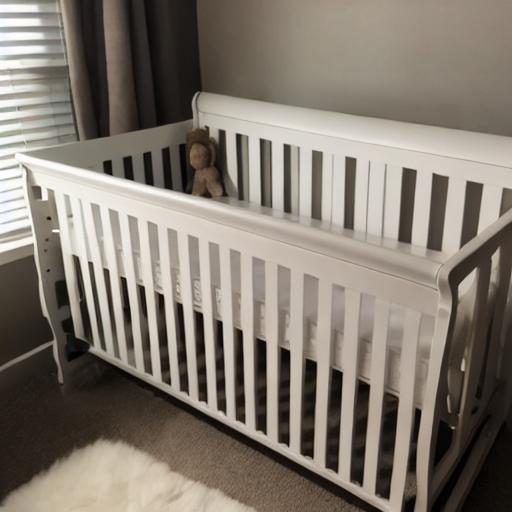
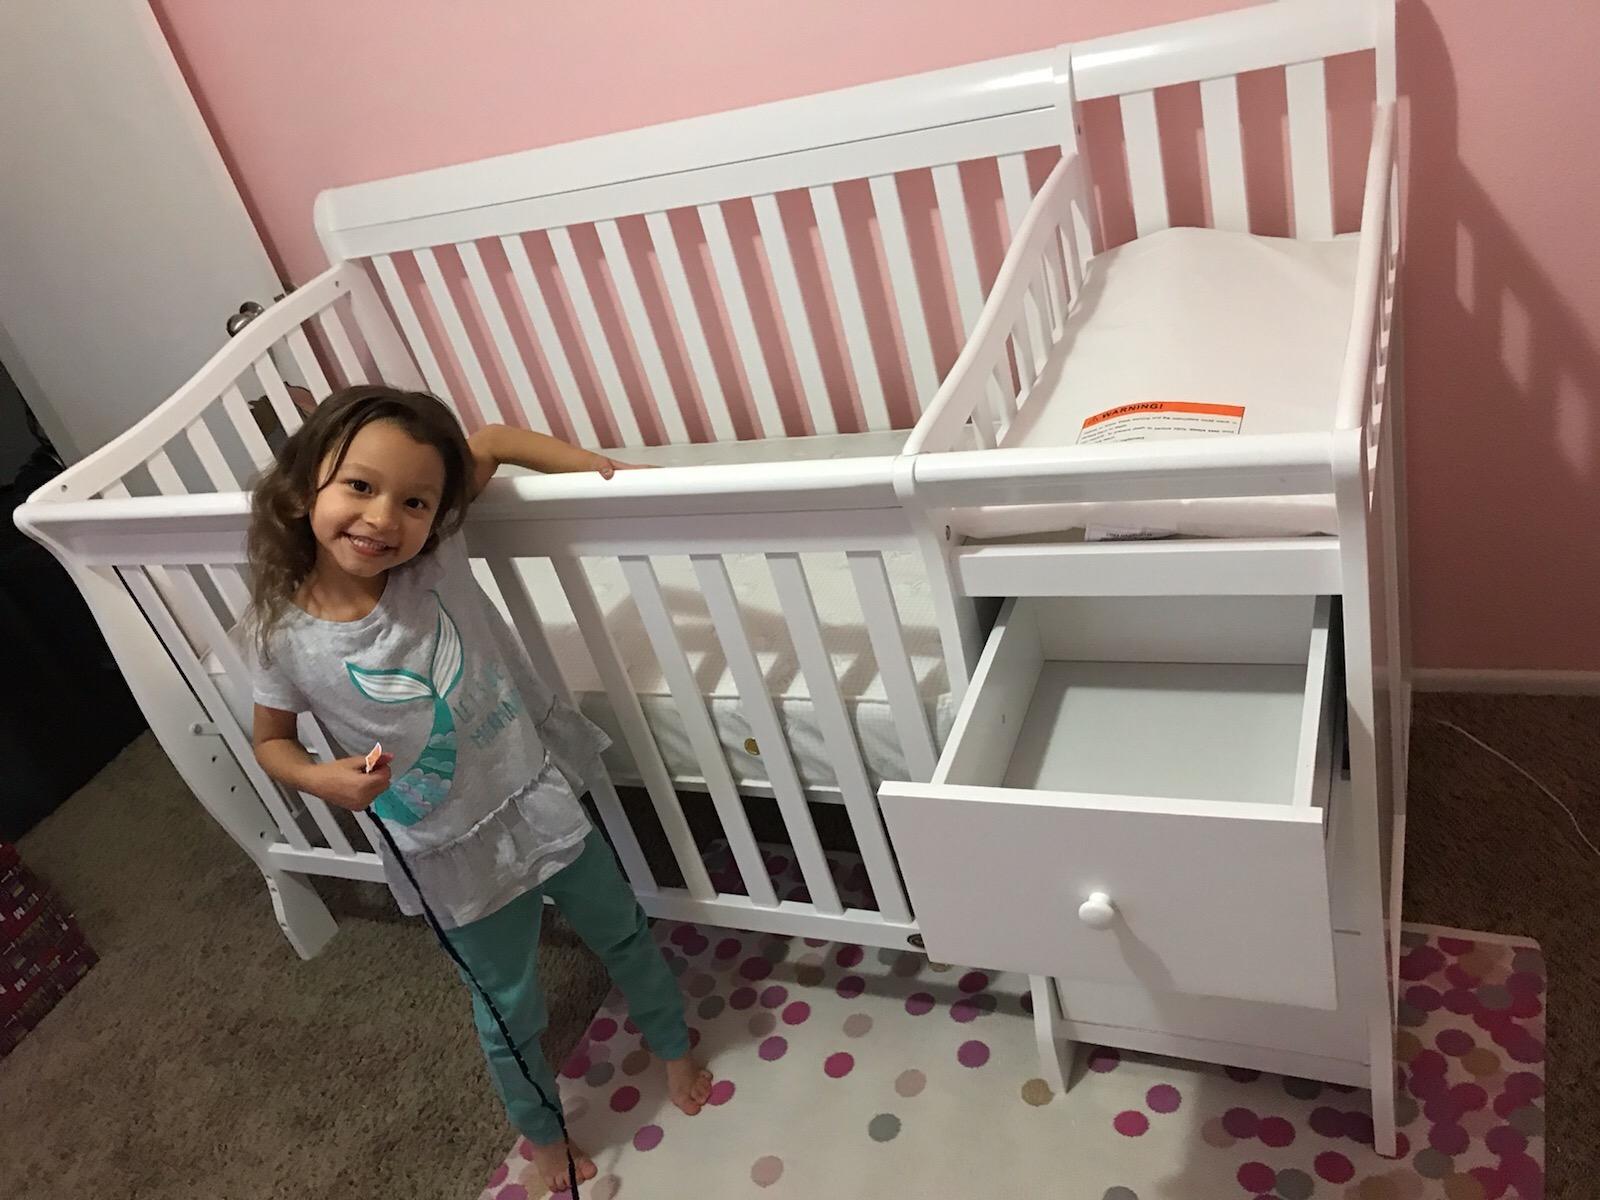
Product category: products_crib
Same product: no